Field of the Cloth of Gold

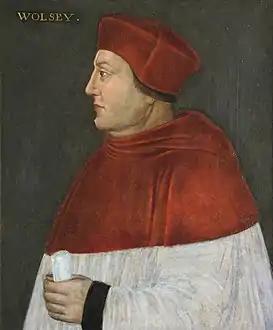
Cardinal Wolsey

Two entities had started to emerge as powers in Western Europe at this time: France, under Francis I, and the Habsburg-dominated Holy Roman Empire, under Charles V, Holy Roman Emperor. The Kingdom of England, still a lesser power, was being courted as an ally by the two major powers. The 1518 Treaty of London, a non-aggression pact between major European powers to help resist the Ottoman expansion into southeastern Europe, had just been signed. Henry also held meetings with Charles V a month before the Field of Cloth of Gold in the Netherlands and again afterwards at Calais, Henry's only possession on the Continent.